Dog fashion

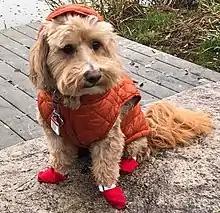
A hooded gilet designed to be worn by small dogs

Dog fashion is a popular style or practice, especially in canine clothing and accessories. Dog fashion is a distinctive trend of the style in which people dress their canine companions. This trend dates back to the Egyptian predynastic period and has since expanded due to increased consumer capitalism. Other animals such as cats may also wear fashion.